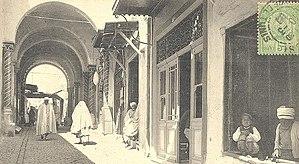
Ancienne carte postale montrant le souk des libraires
Le souk El Koutbiya ou souk des Libraires est l'un des souks de la médina de Tunis. Il est spécialisé dans la vente de livres.